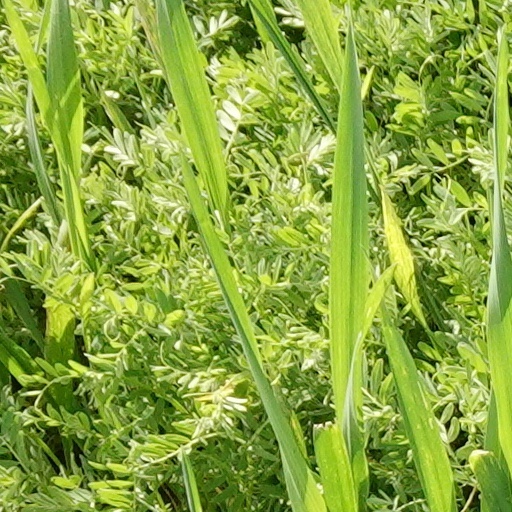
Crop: wheat